Conquistador

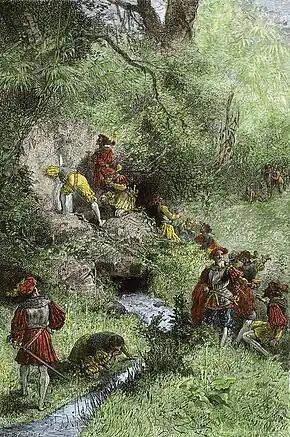
Ponce de León and his explorers in Florida searching for the Fountain of Youth

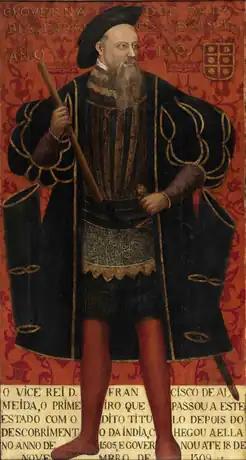
Dom Francisco de Almeida, Viceroy of Portuguese India.

Portugal established a route to China in the early 16th century, sending ships via the southern coast of Africa and founding numerous coastal enclaves along the route. Following the discovery in 1492 by Spaniards of the New World with Italian explorer Christopher Columbus' first voyage there and the first circumnavigation of the world by Ferdinand Magellan in 1521, expeditions led by conquistadors in the 16th century established trading routes linking Europe with all these areas.